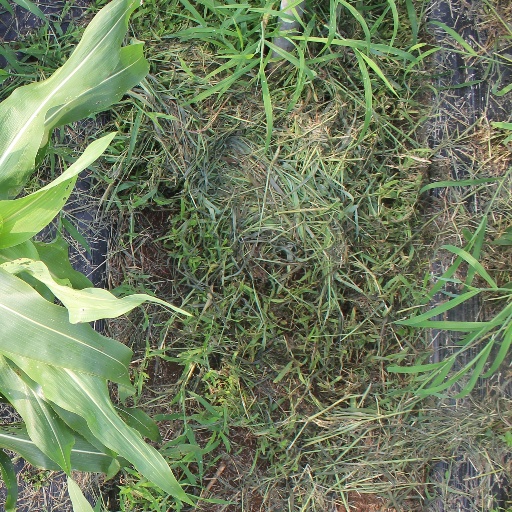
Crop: sorghum